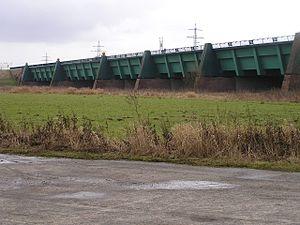
Le pont-canal de Minden est un pont-canal près de Minden, en Rhénanie-du-Nord-Westphalie. Il est en fait constitué de deux ponts-canaux parallèles, qui font passer le Mittellandkanal au-dessus de la Weser. Le plus ancien des deux ponts n'est plus utilisé pour la navigation. C'est, après le pont-canal de Magdebourg, le deuxième plus long pont-canal d'Europe.